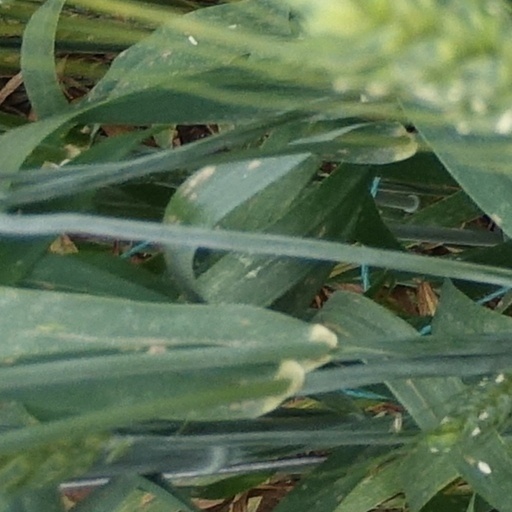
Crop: wheat